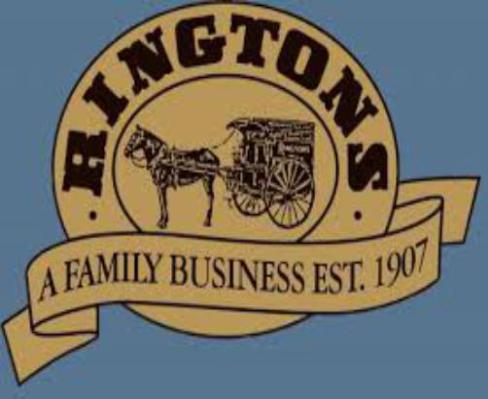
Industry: Medical